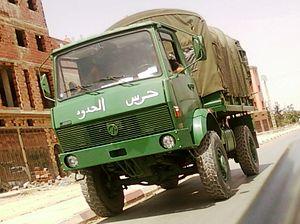
Le SNVI M 120 est un camion tout-terrain de fabrication algérienne, produit par SNVI en deux versions civile et militaire.